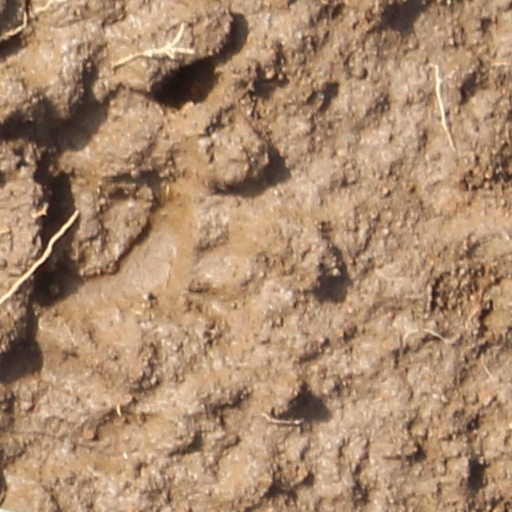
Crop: wheat